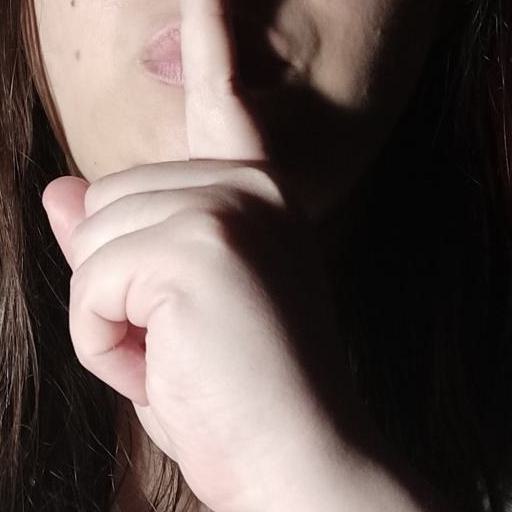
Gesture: mute